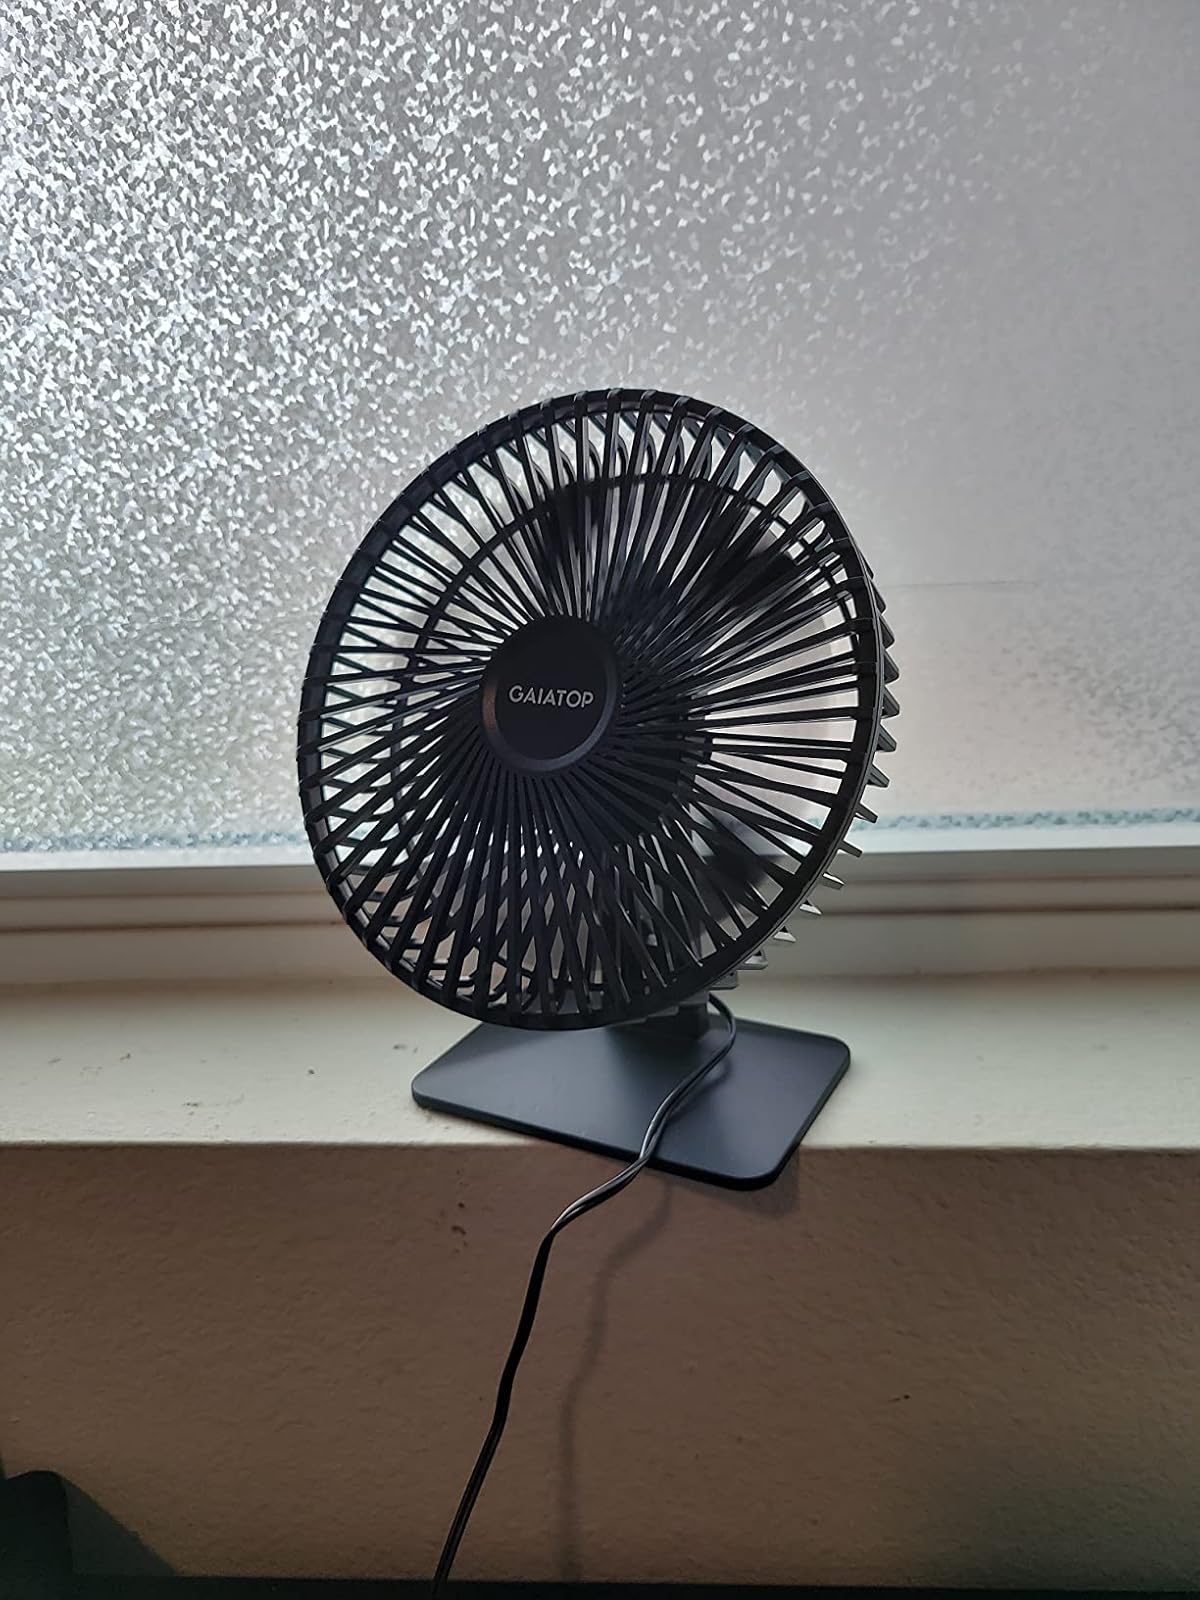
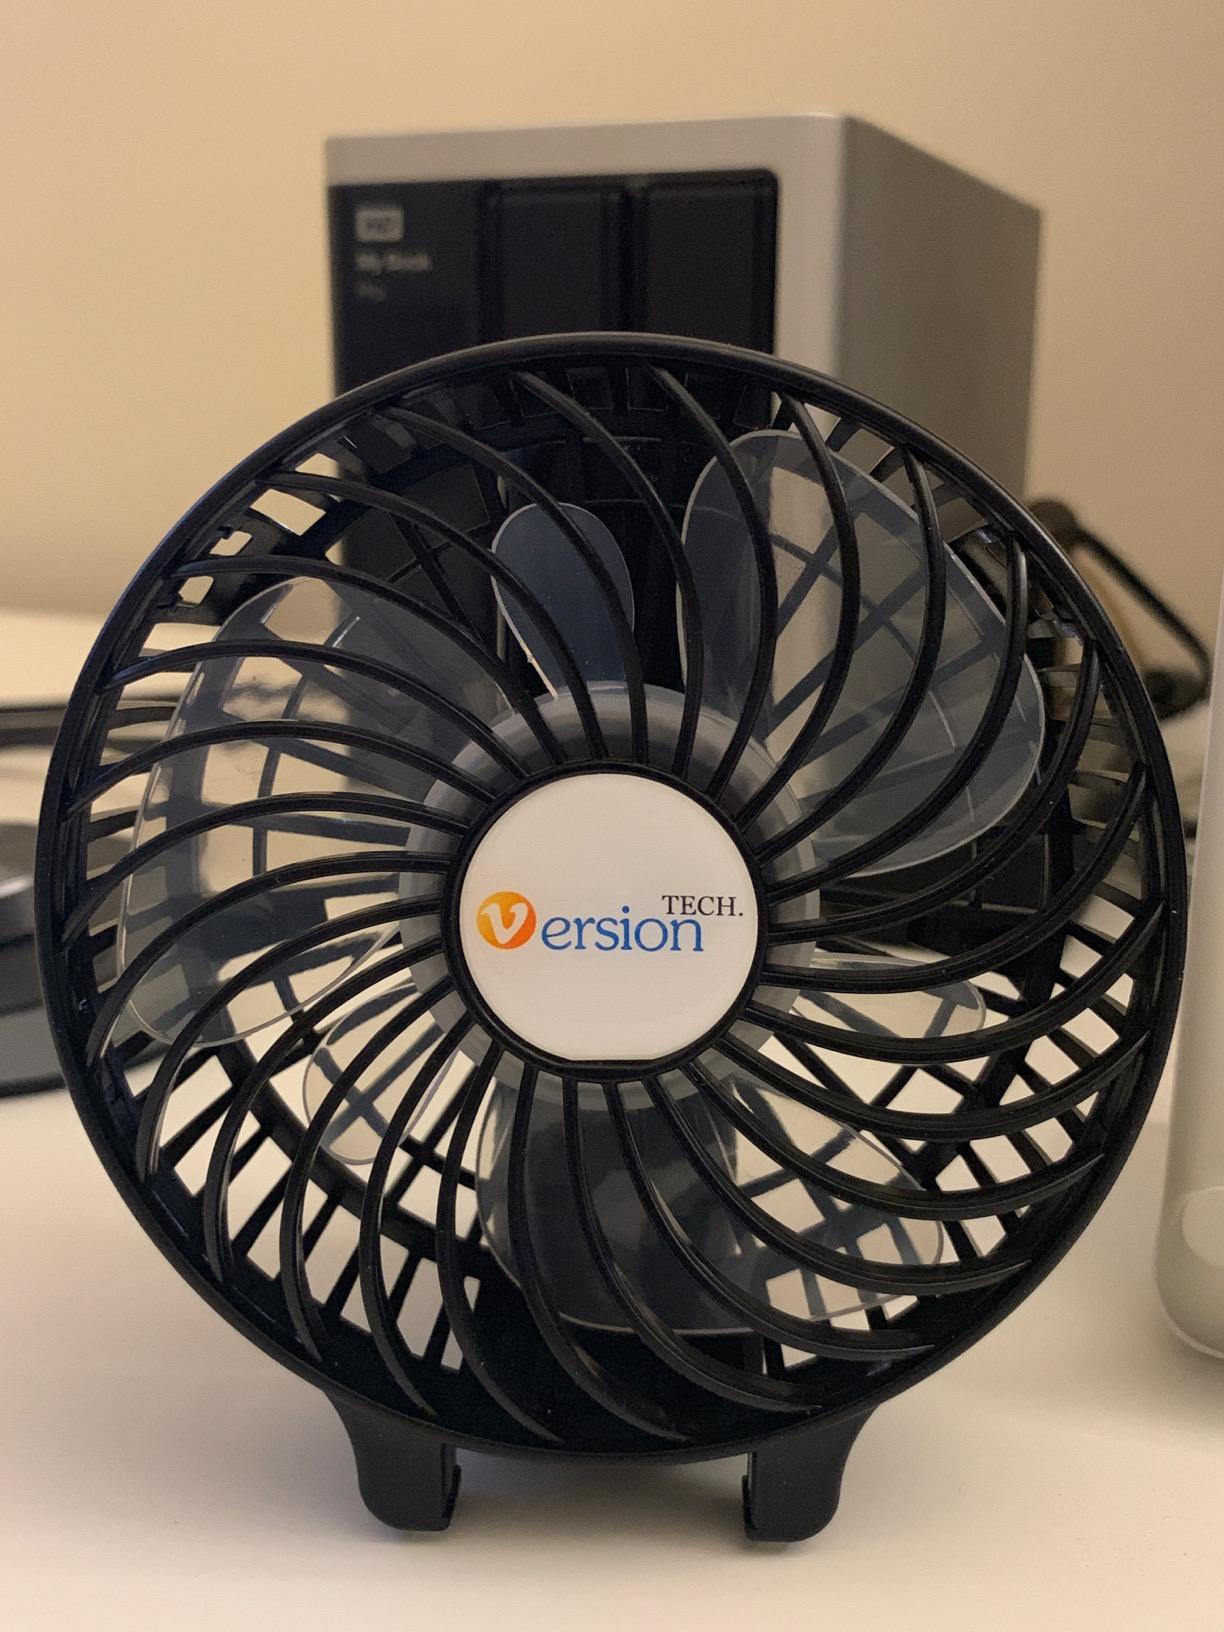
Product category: fan
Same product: no